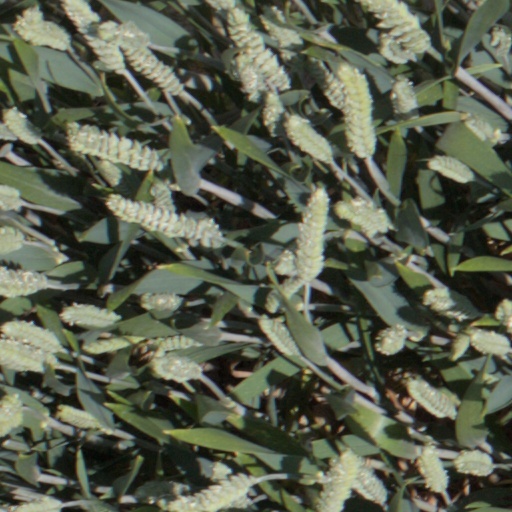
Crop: wheat